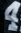
Number: 4